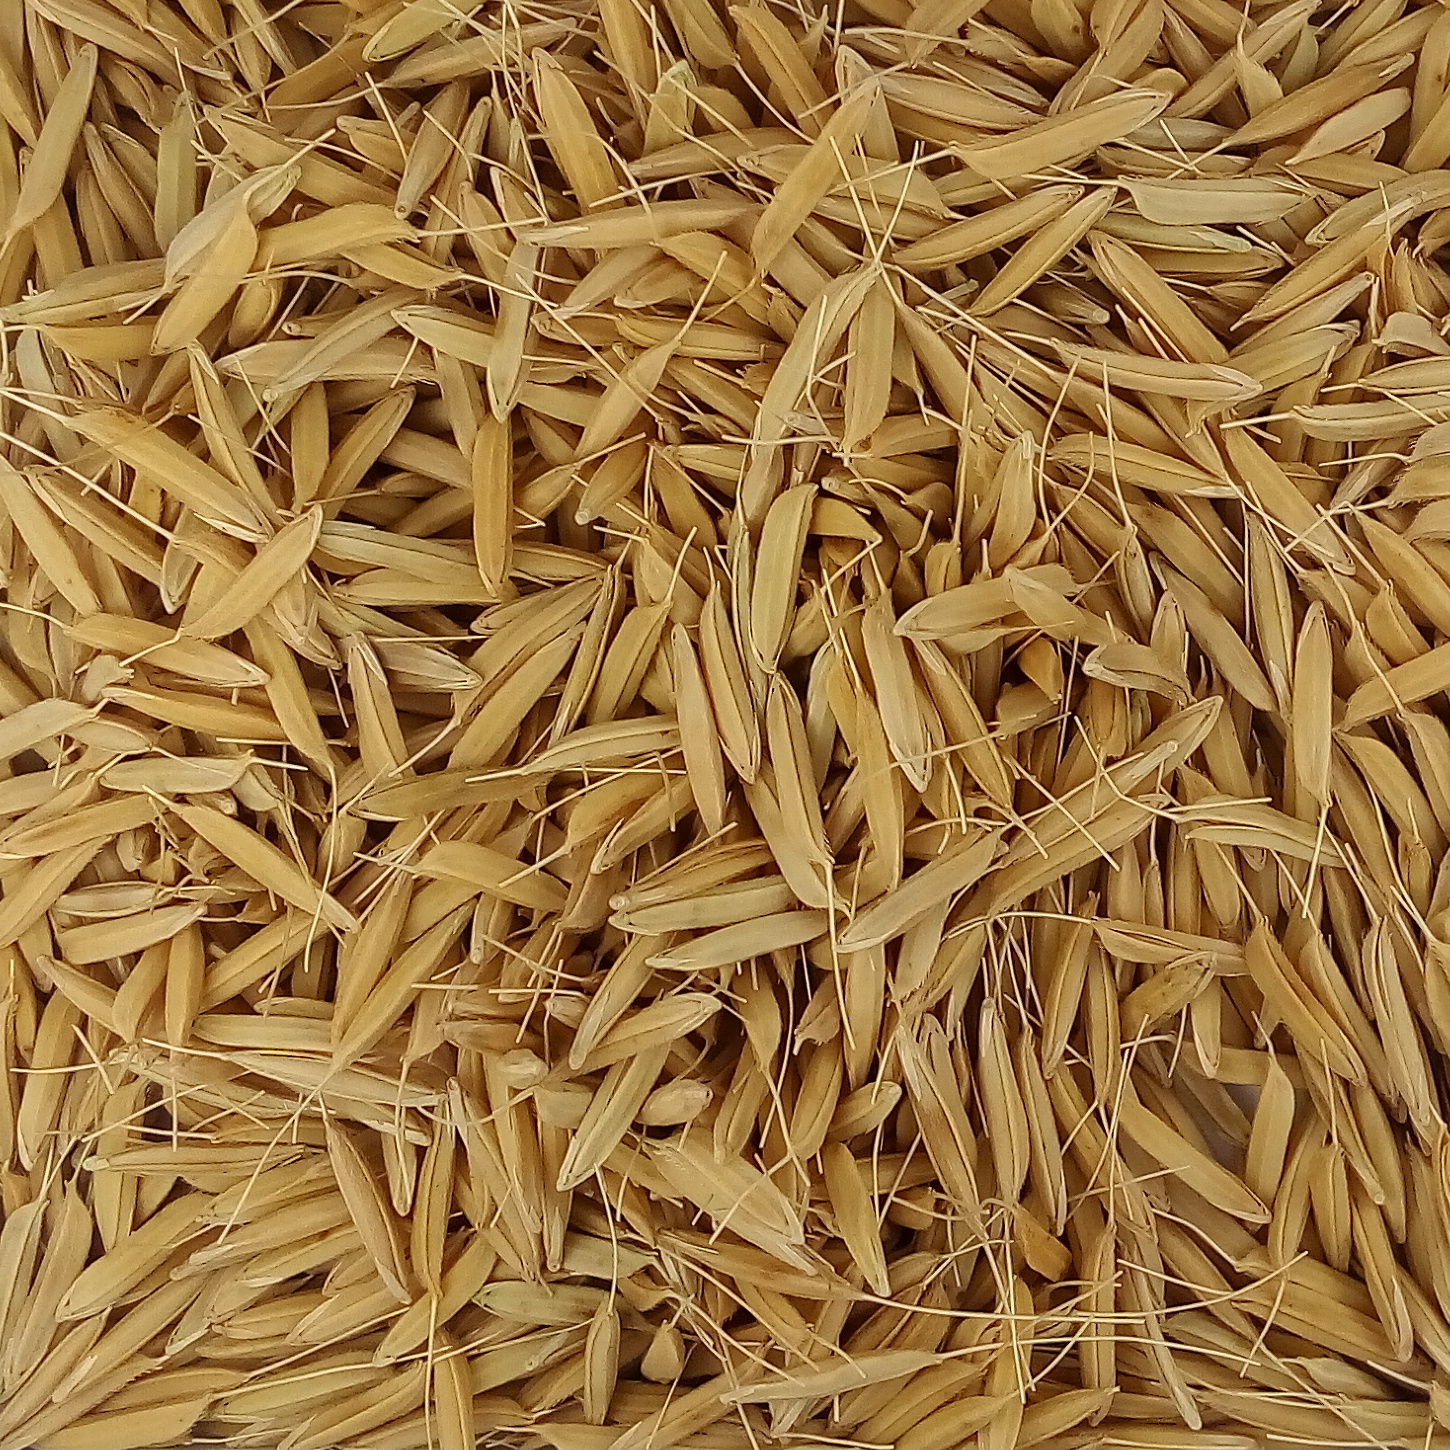
Rice seed variety: PB1